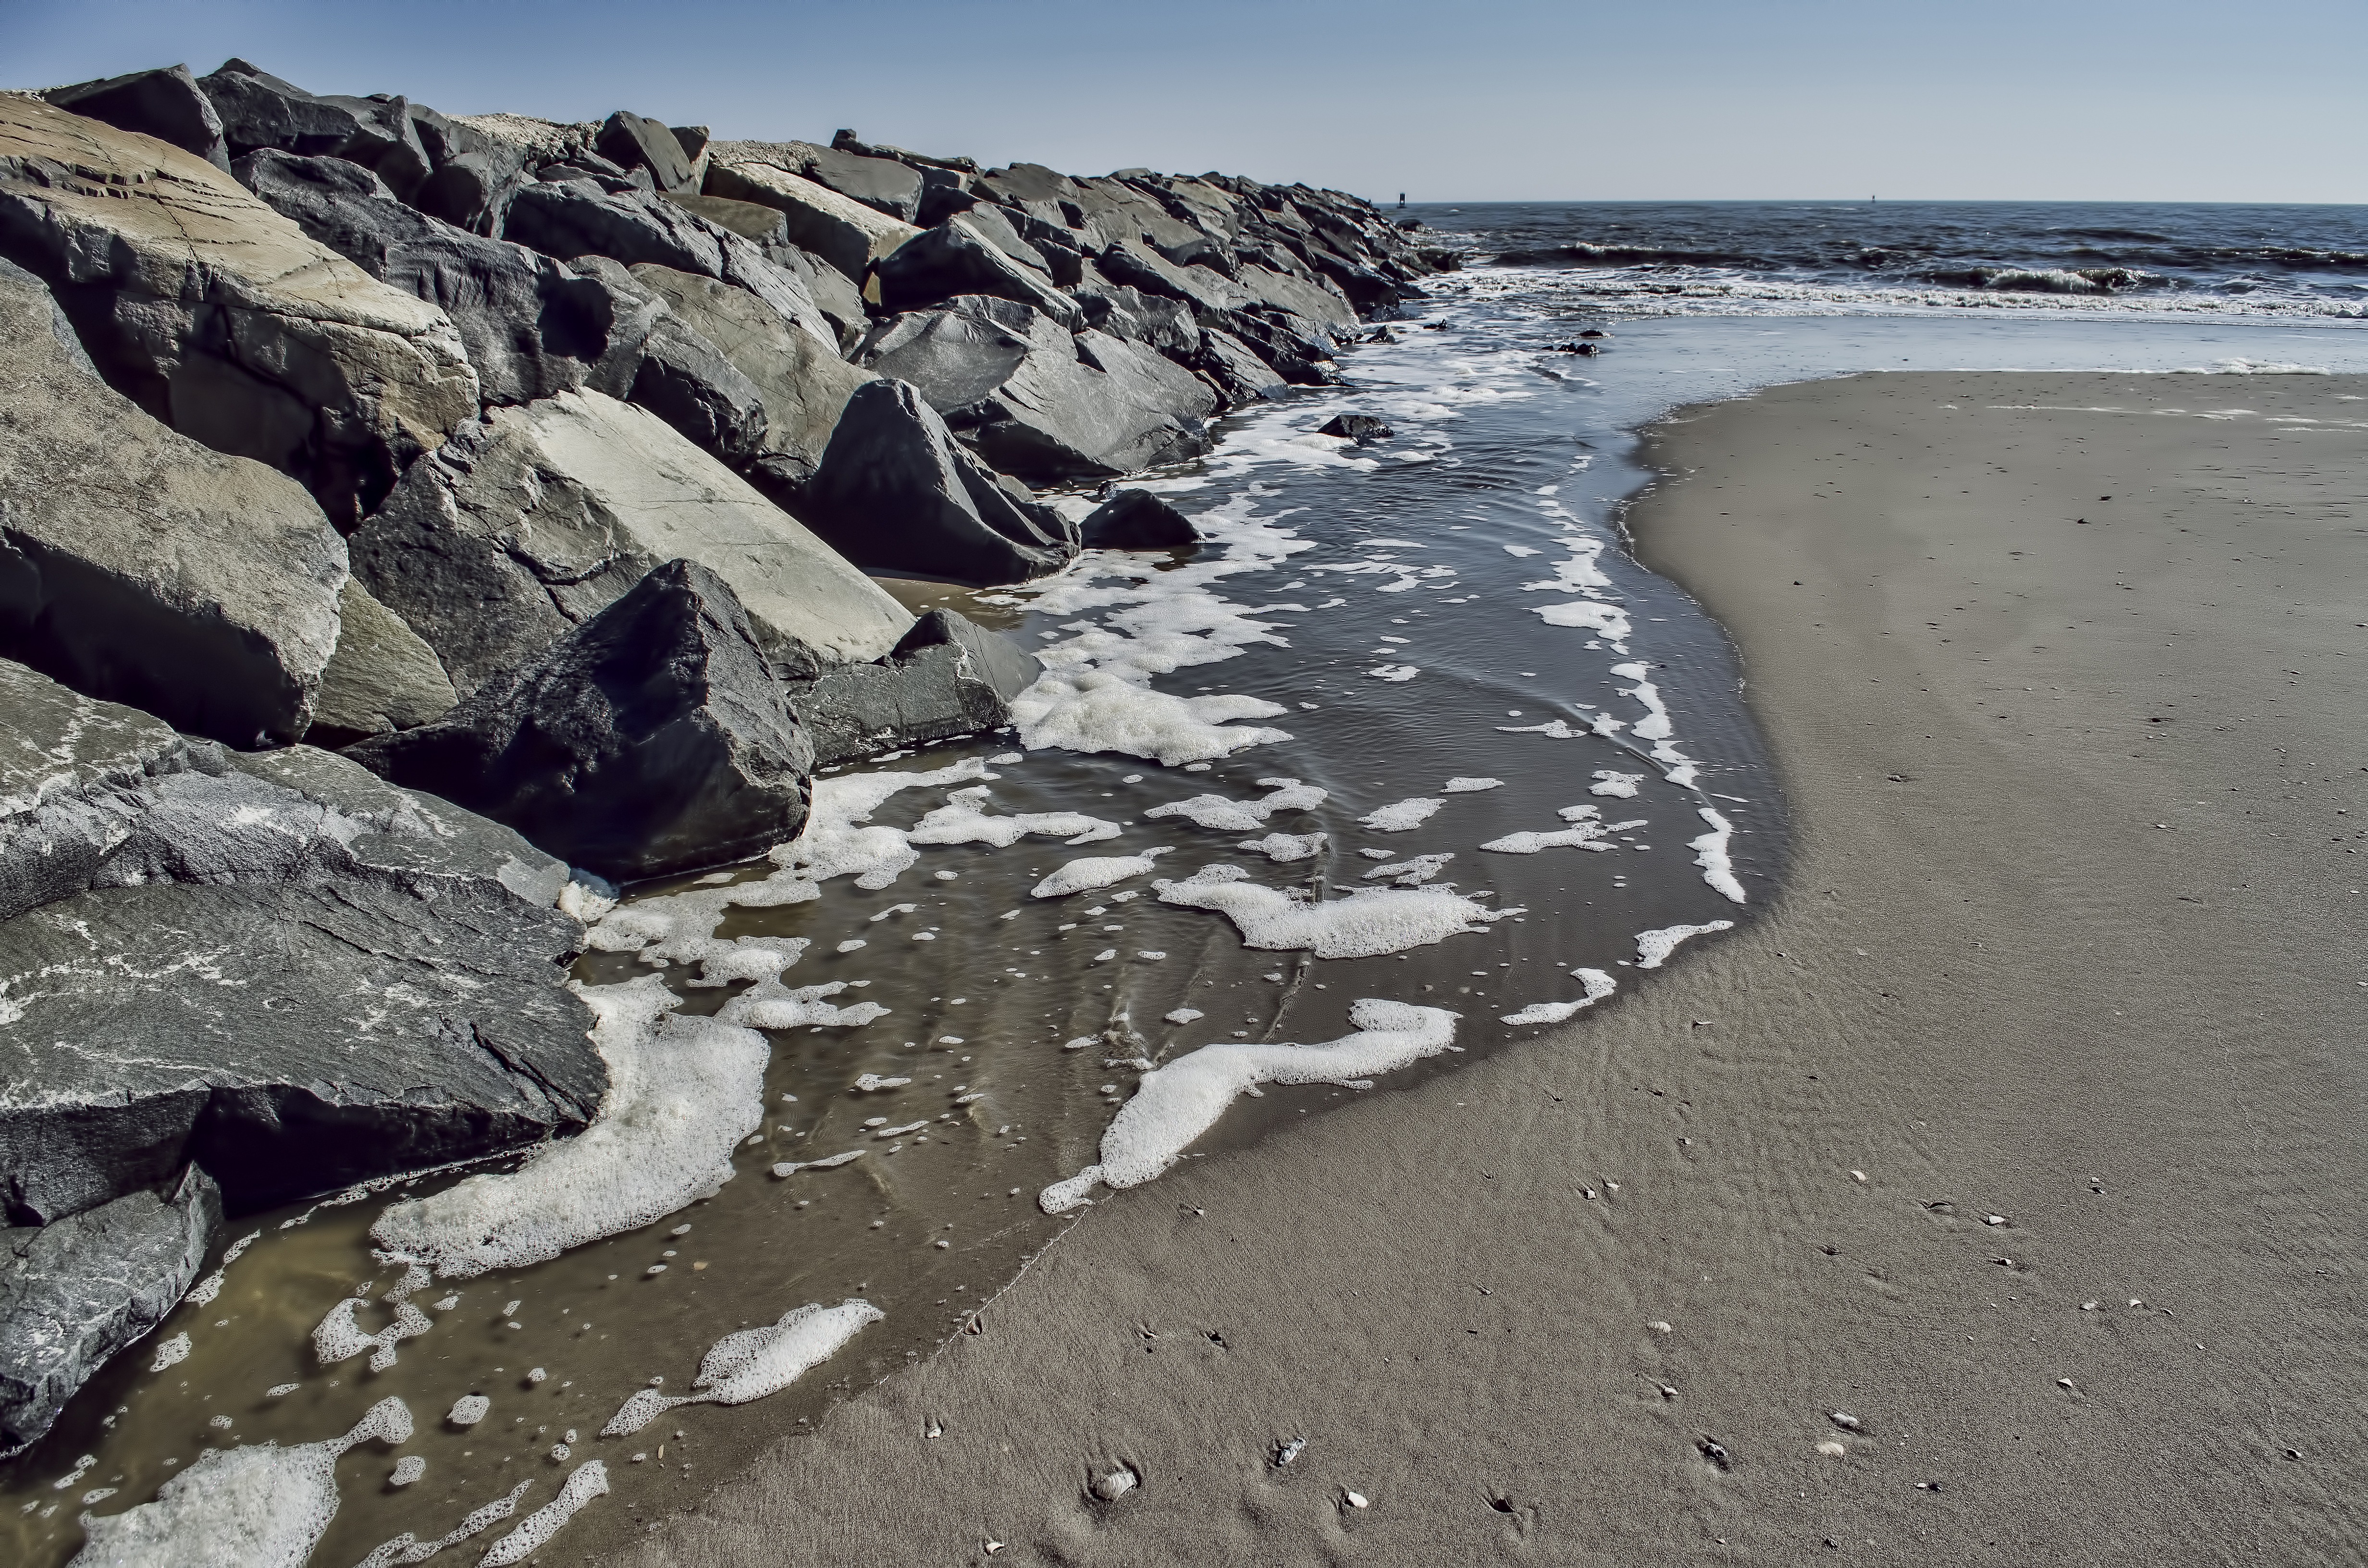
beach, sea, coast, water, sand, rock, ocean, shore, wave, ice, bay, terrain, material, body of water, rocks, geology, atlantic city, wind wave